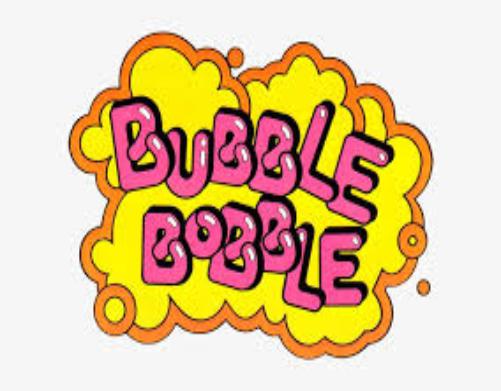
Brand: bobble
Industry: Clothes